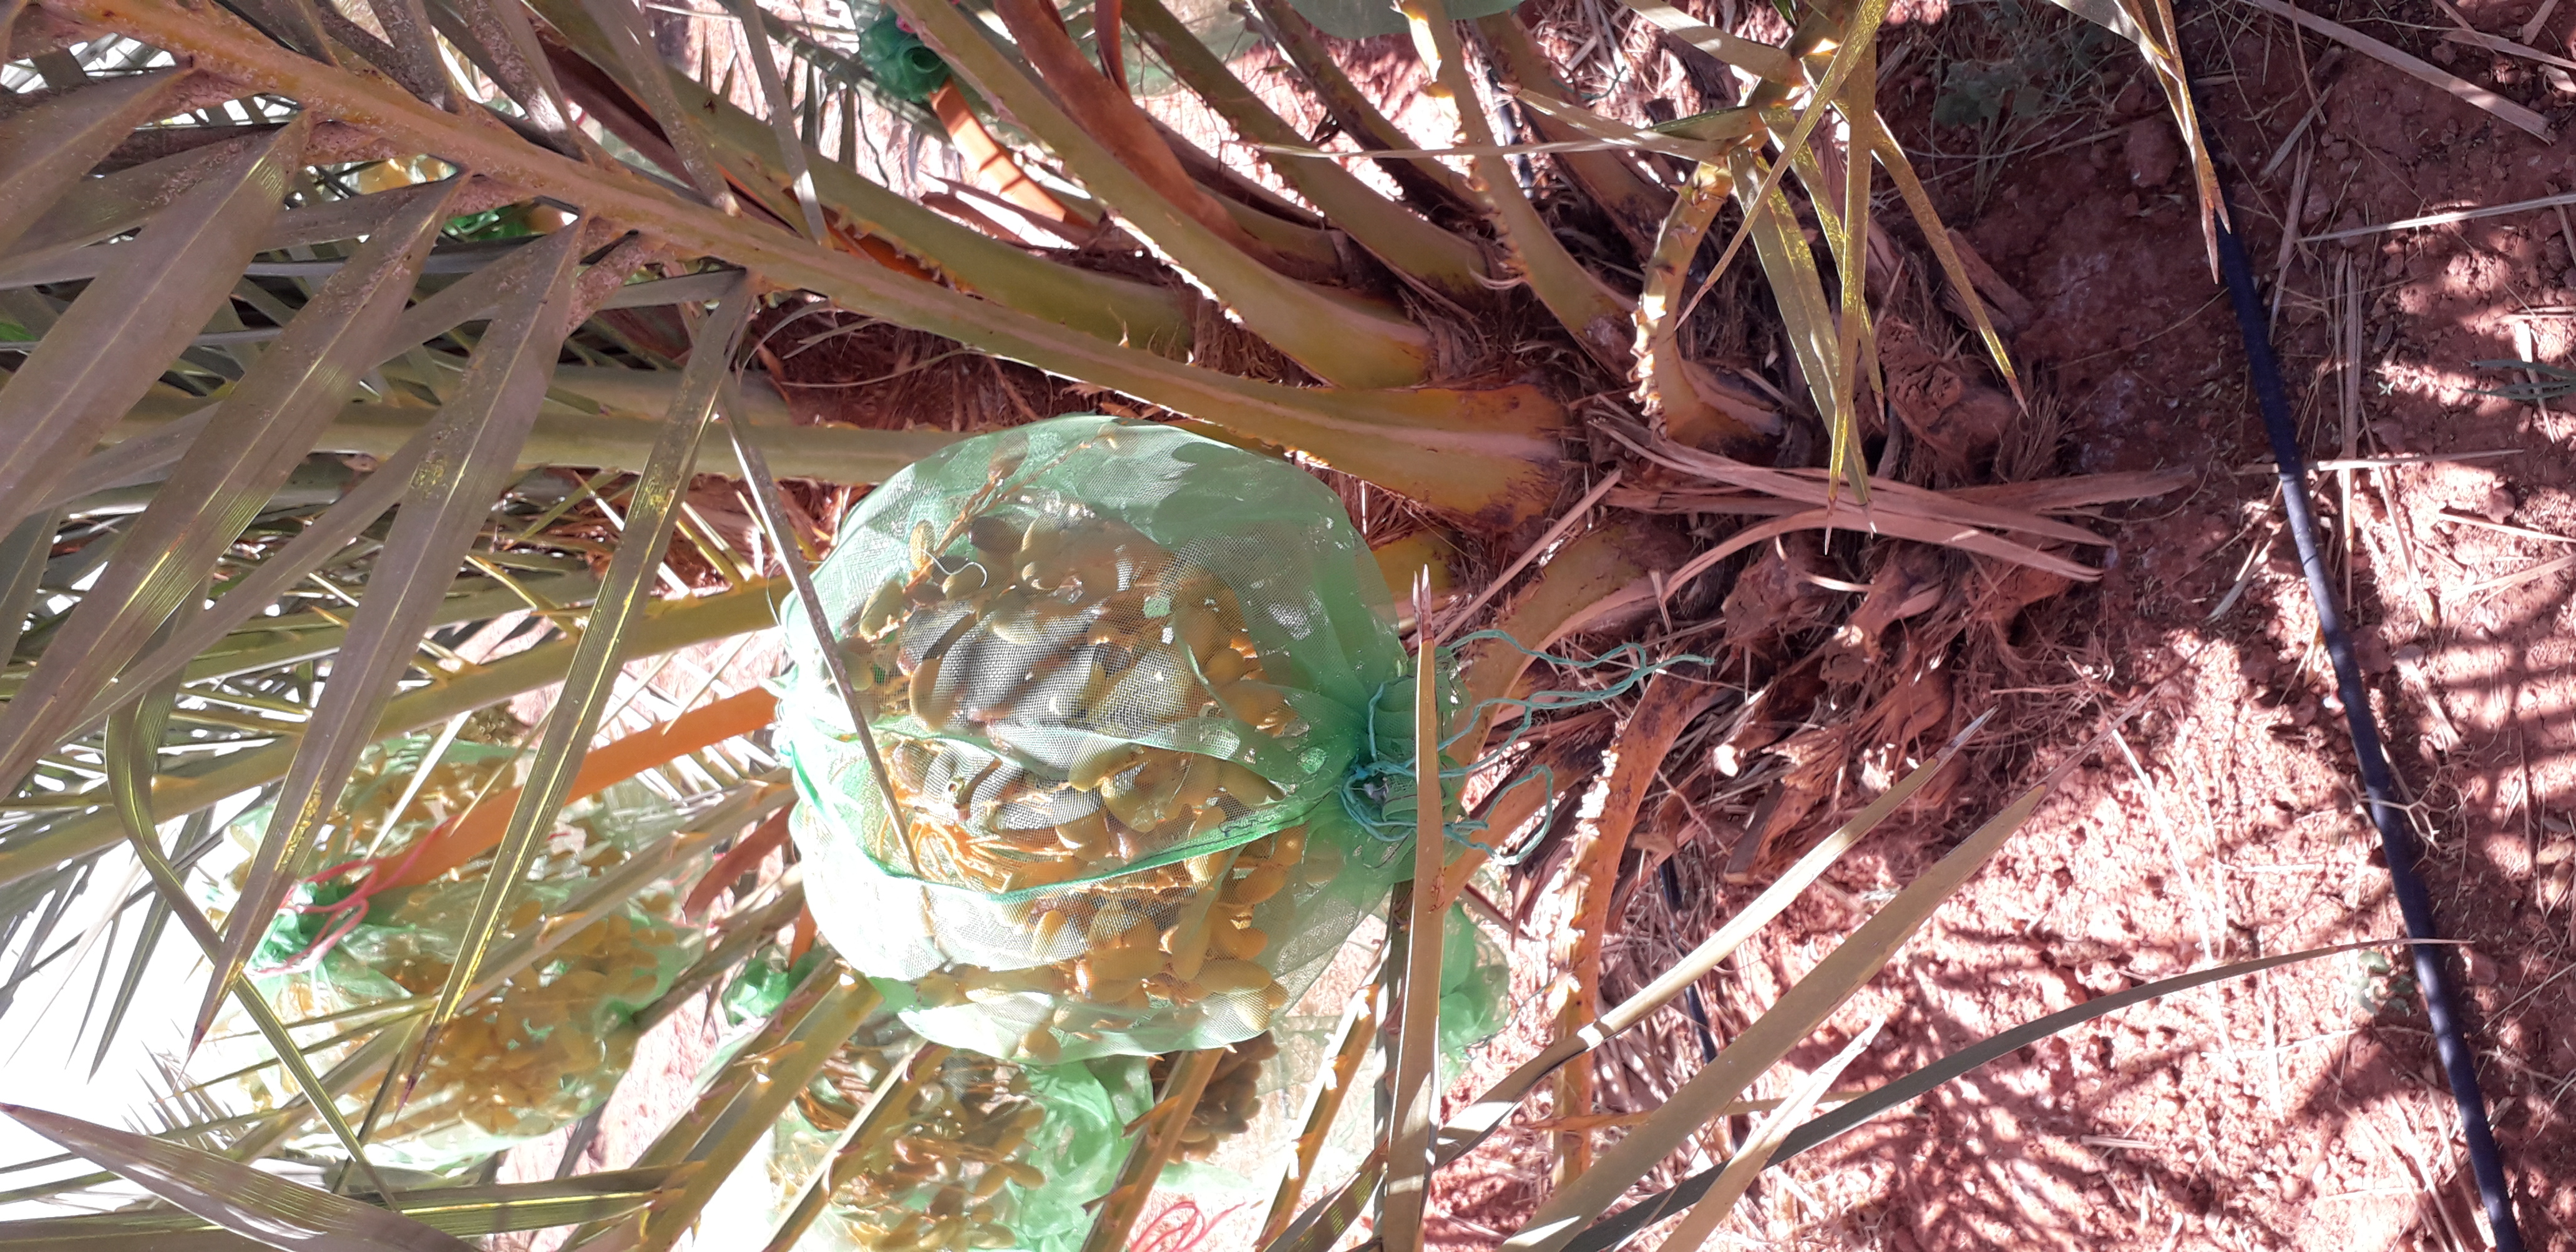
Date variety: kholt